Judgement of Paris

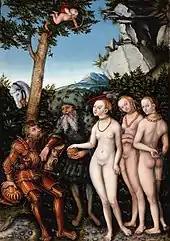
"The Judgement of Paris" (1530) by Lucas Cranach the Elder in the Saint Louis Art Museum

The subject became popular in art from the late Middle Ages onwards. All three goddesses were usually shown nude, though in ancient art only Aphrodite is ever unclothed, and not always. The opportunity for three female nudes was a large part of the attraction of the subject, commonly being used to allow a full appreciation of the female body by painting the goddesses from three different angles (often front, back, and side view). It appeared in illuminated manuscripts and was popular in decorative art, including 15th-century Italian inkstands and other works in maiolica, and "cassoni". As a subject for easel paintings, it was more common in Northern Europe, although Marcantonio Raimondi's engraving of c. 1515, probably based on a drawing by Raphael, and using a composition derived from a Roman sarcophagus, was a highly influential treatment, which made Paris's Phrygian cap an attribute in most later versions.